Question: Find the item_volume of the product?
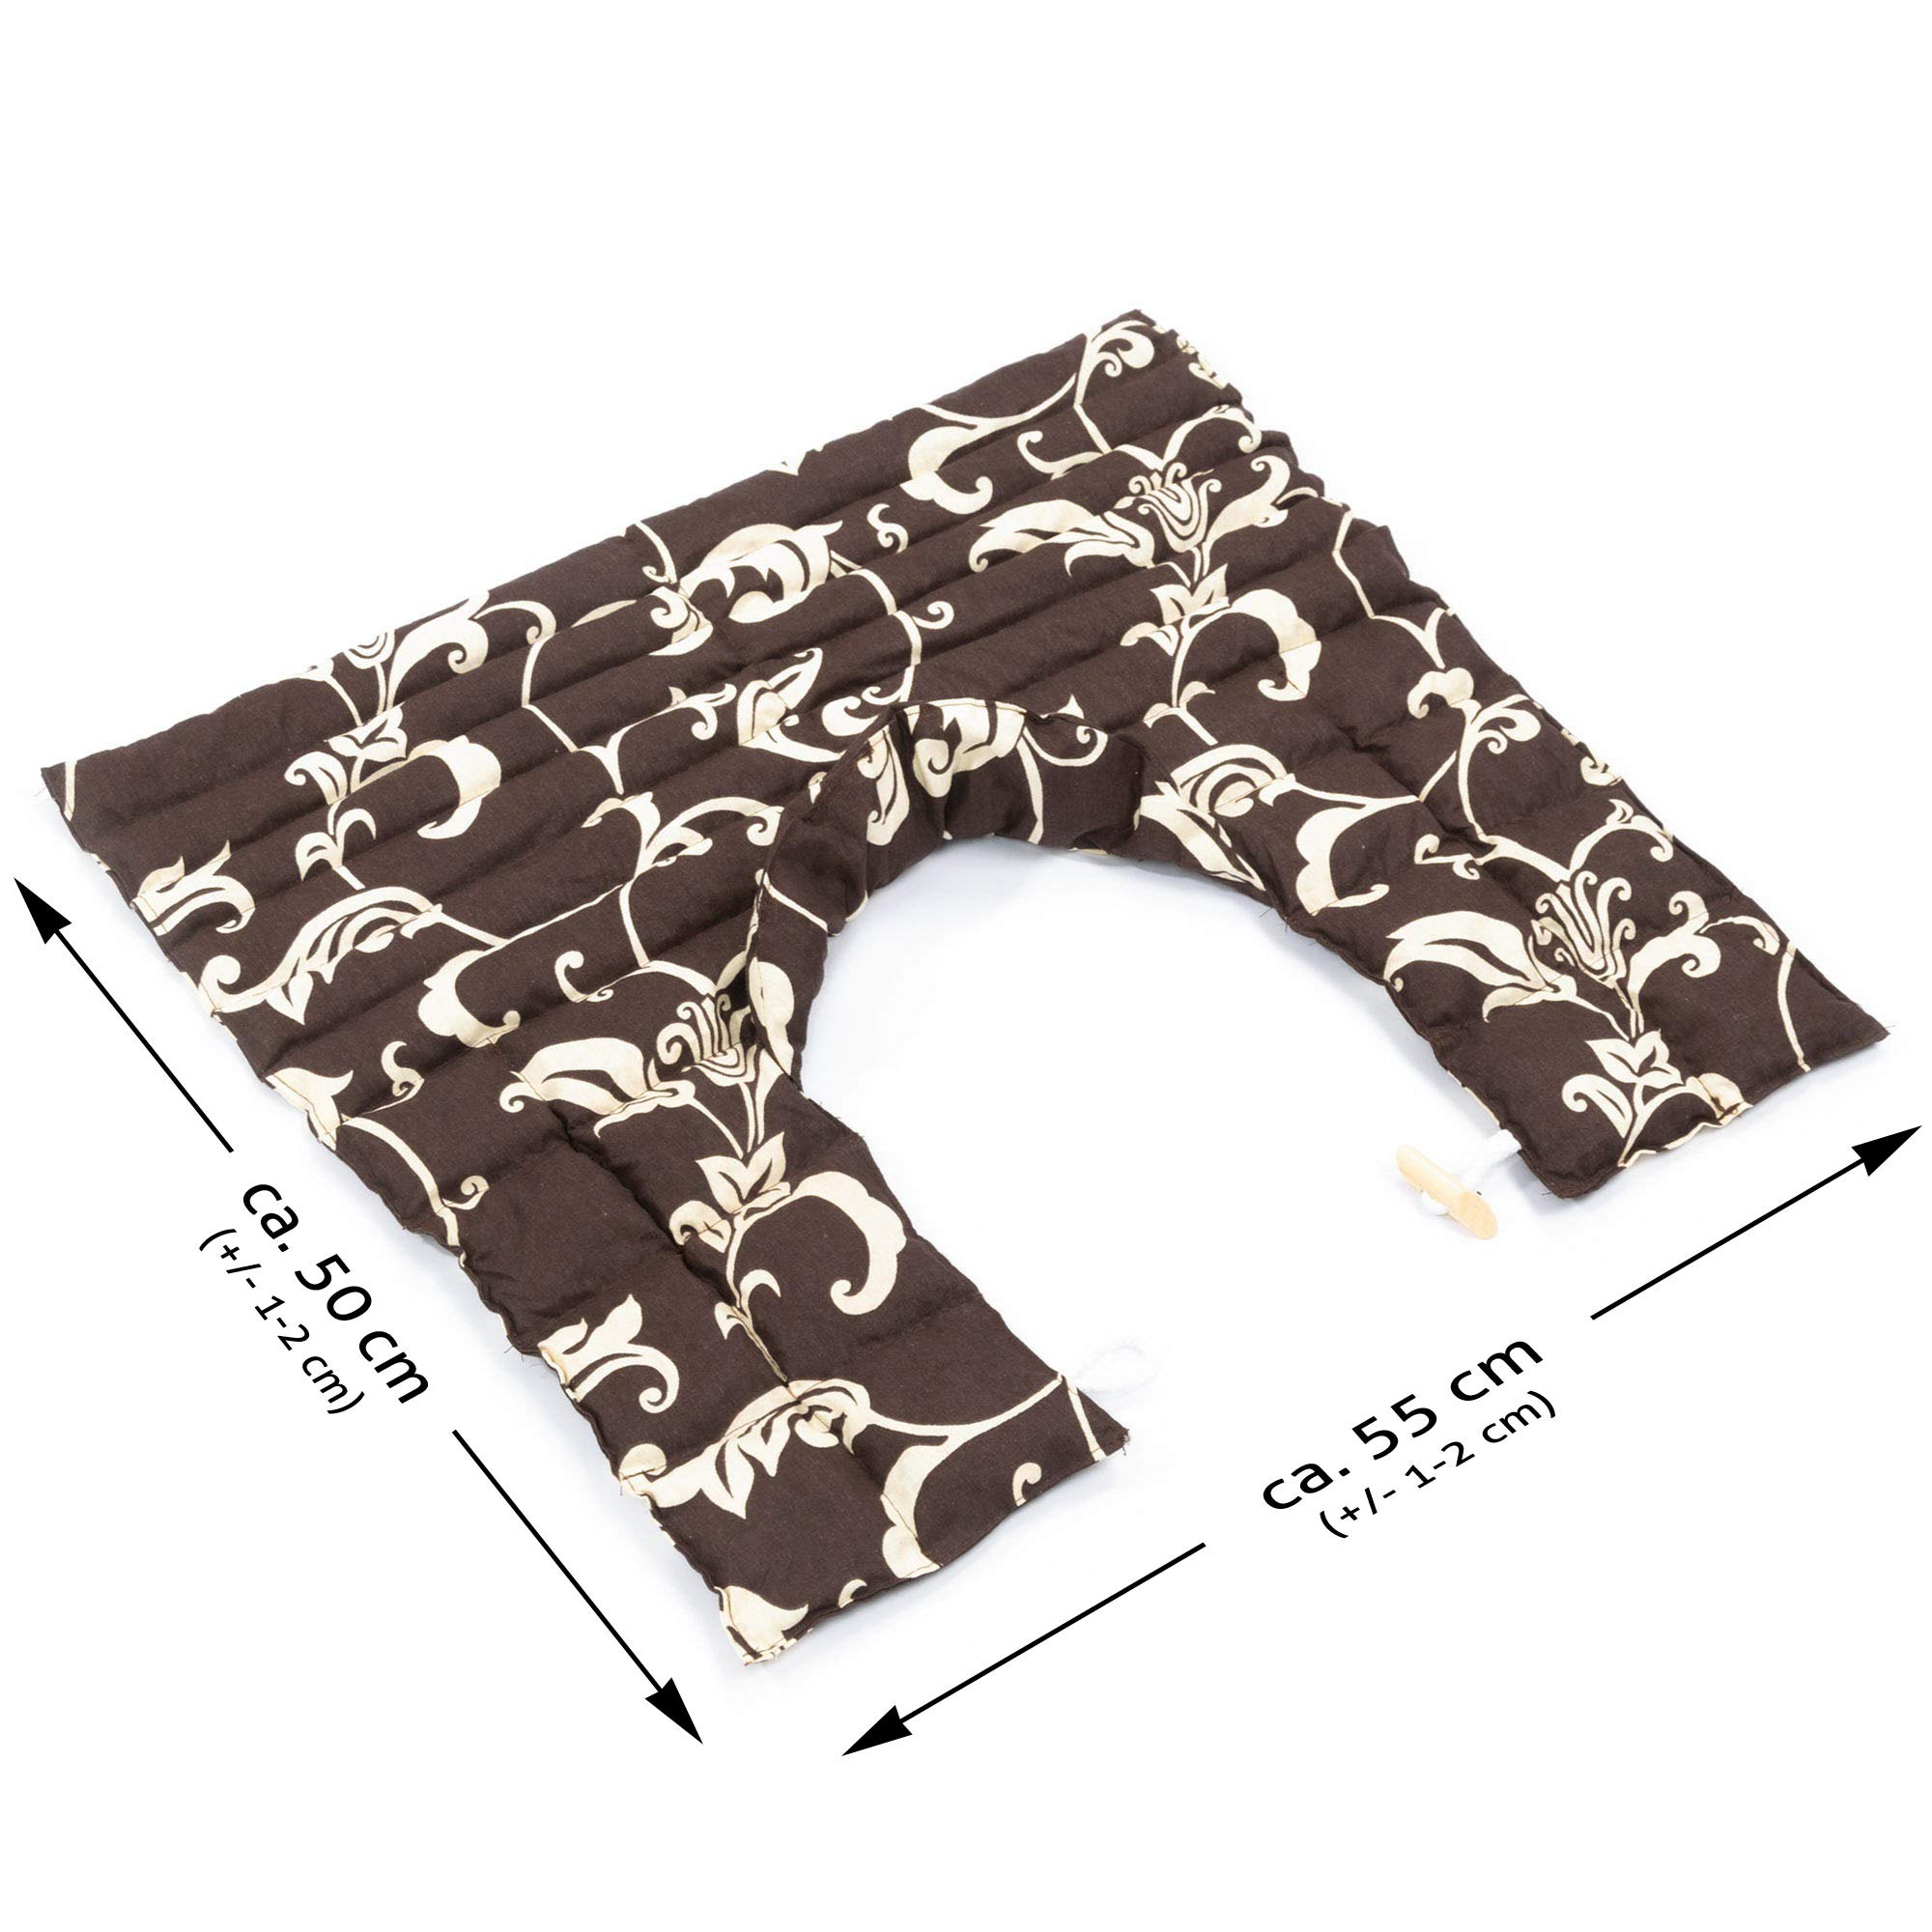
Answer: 55.0 millilitre